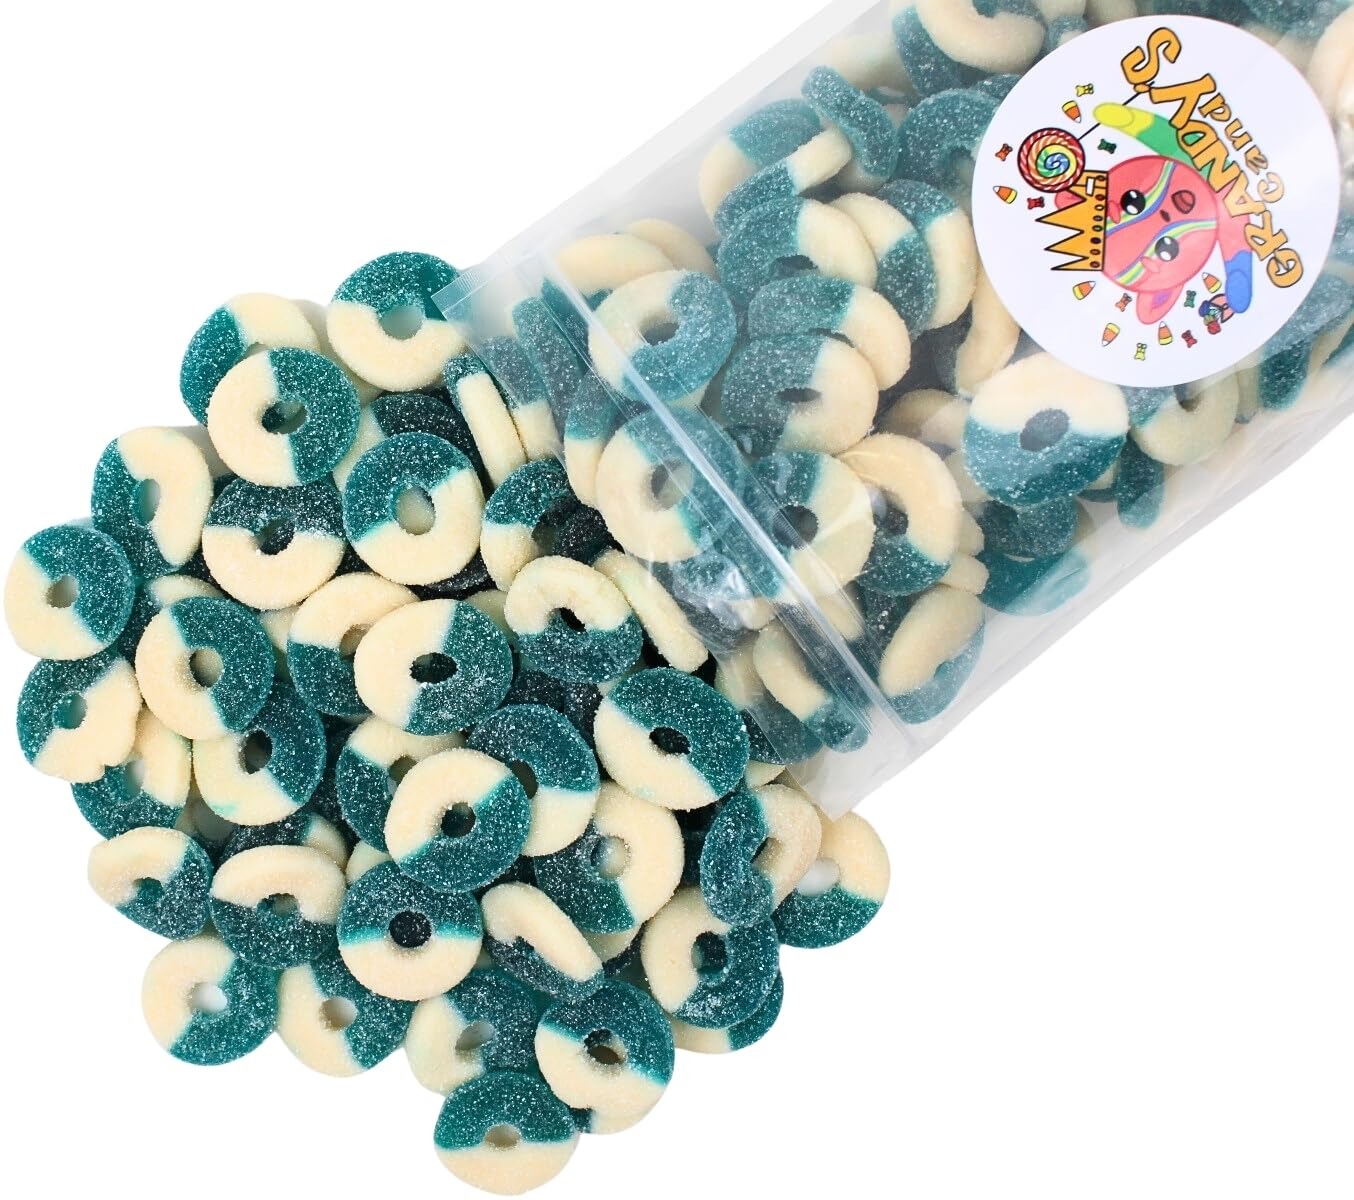
Item Name: Grandys Candys Blue Raspberry Gummi Rings- Soft, Chewy, Sugar Dusted- Bulk Candy (7 Pound)
Bullet Point 1: Ring toss anyone? These gummy candies are powdered with a coat of sugar crystals that will have your mouth watering!
Bullet Point 2: Blue Raspberry Flavor
Bullet Point 3: Each gummy ring includes a soft center that's covered in a dusting of delectable sugar. Stretch them, wear them as a ring or take a bite and savor the sweet taste.
Bullet Point 4: Bulk buying gives you the power to save
Product Description: These amazing Blue Raspberry Gummi Rings are loops of deliciousness that seem to never end. In bright blue and icy white, these delectable gummi rings are perfect for any celebration, party, Holiday, or everyday treat.
Value: 112.0
Unit: Ounce

Price: 59.99